Wells (Priory Road) railway station

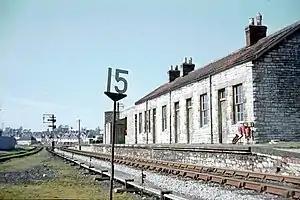
Priory Road Station c1963

Wells (Priory Road) was a railway station on the Somerset and Dorset Joint Railway at Wells in the county of Somerset in England. Opening on 15 March 1859 as Wells, on the Somerset Central Railway, at that time a broad-gauge line operated by the Bristol and Exeter Railway, prior to that company's amalgamation with the Dorset Central Railway to form the Somerset & Dorset, it was the terminus of the branch from Glastonbury.